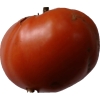
Label: tomato